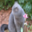
Label: cat